Mohamed Hamaki

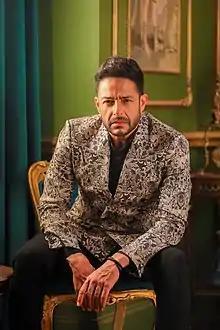
Hamaki in 2020

Mohamed Ibrahim Mohamed El Hamaki (born 4 November 1975) is an Egyptian singer. In 2010, he won the "Best Arabia Act" award from MTV Europe Music Awards and the Music Award in 2006, for ""Ahla Haga Fiki"". He was a coach at the fifth season of "The Voice Ahla Sawt" in 2019.